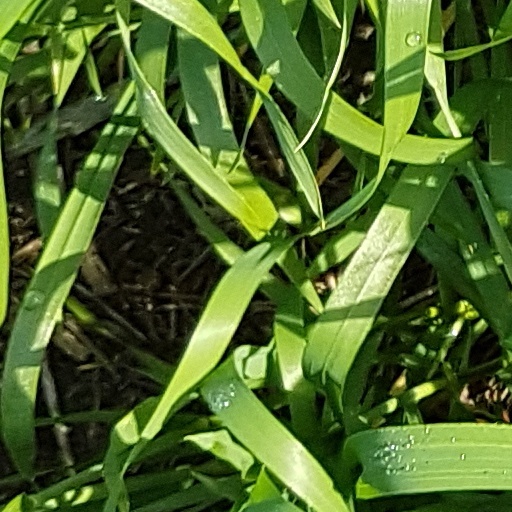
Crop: wheat